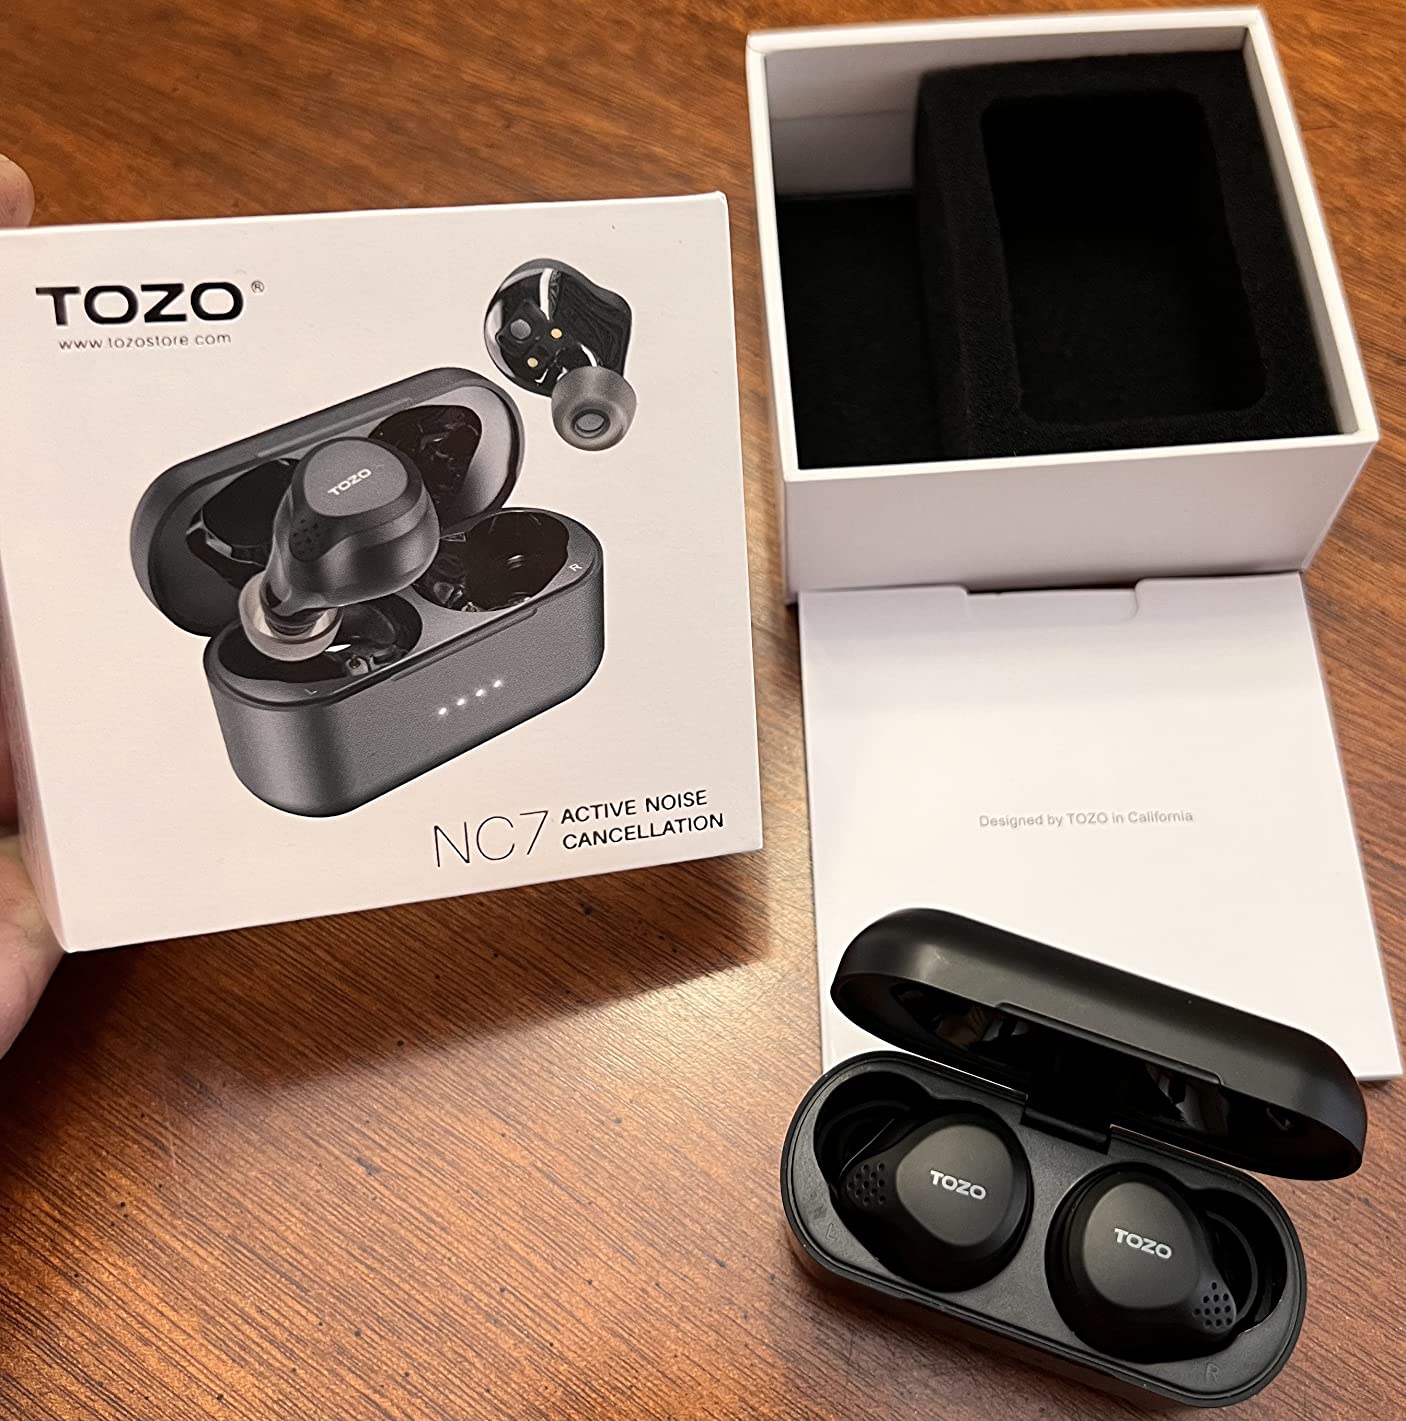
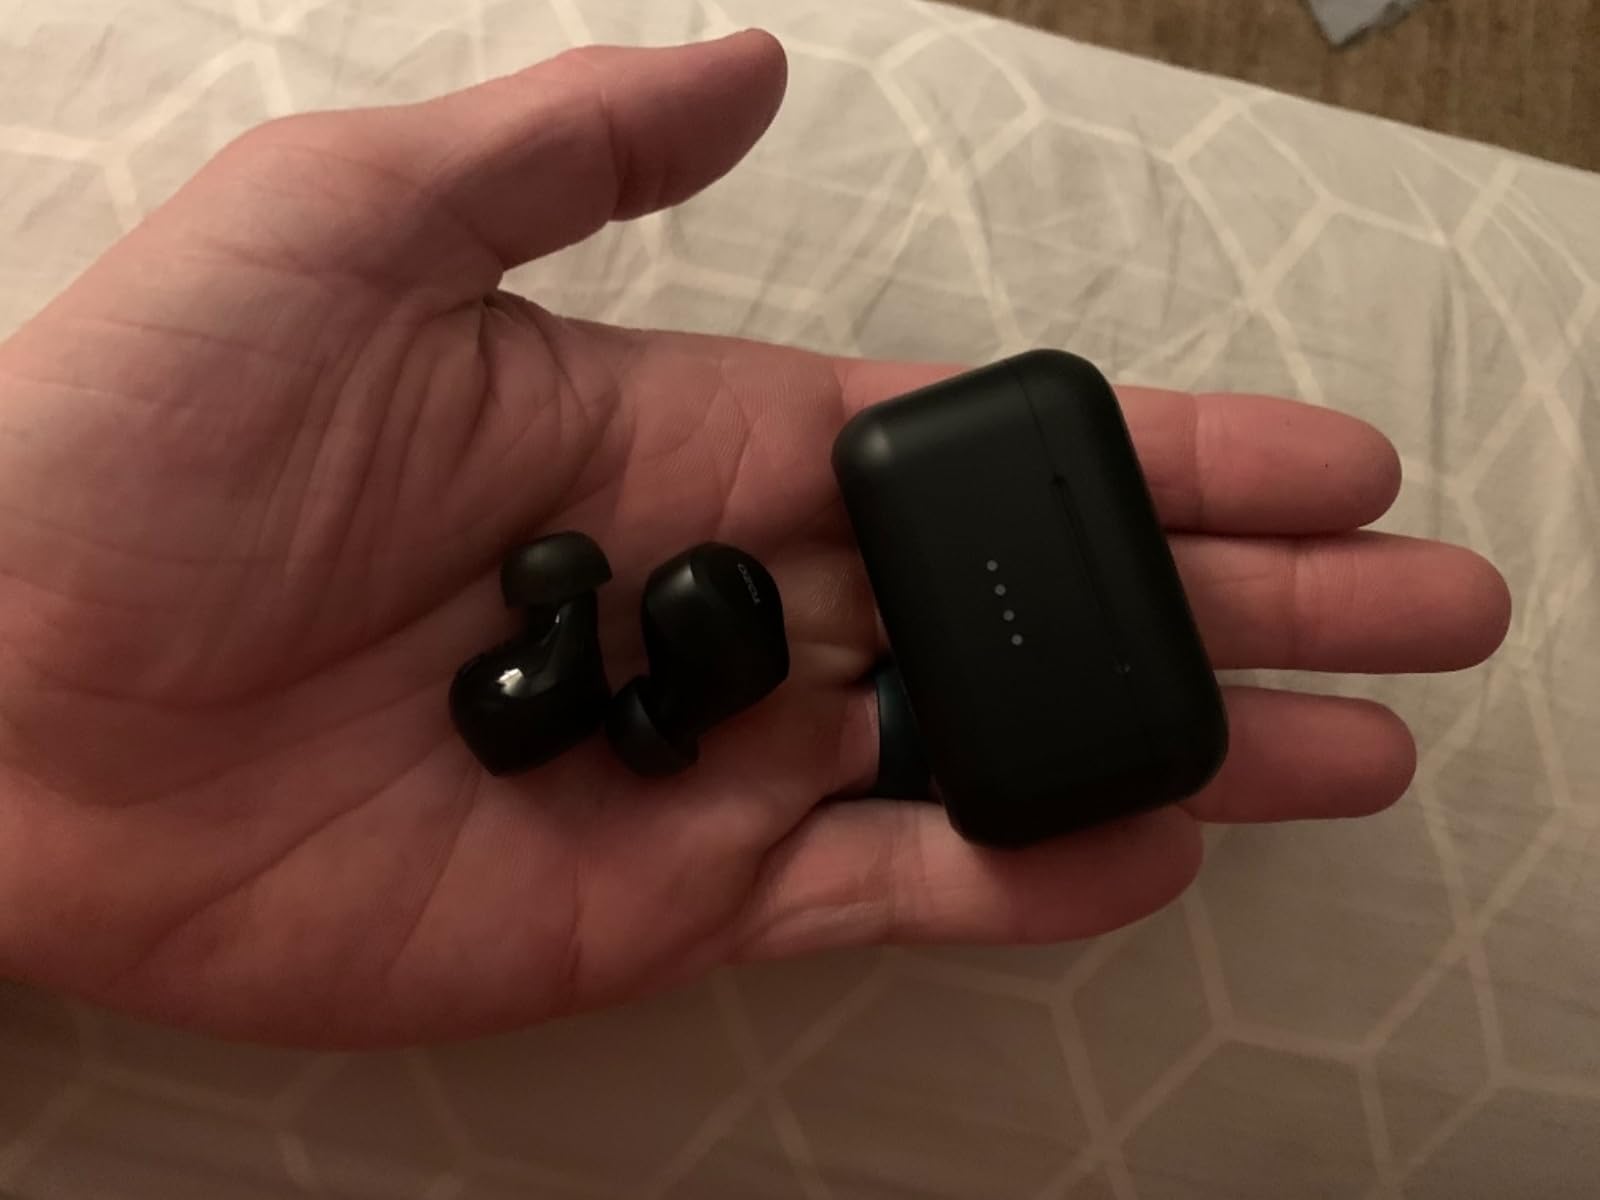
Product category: earbuds
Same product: yes